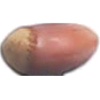
Label: hazelnut